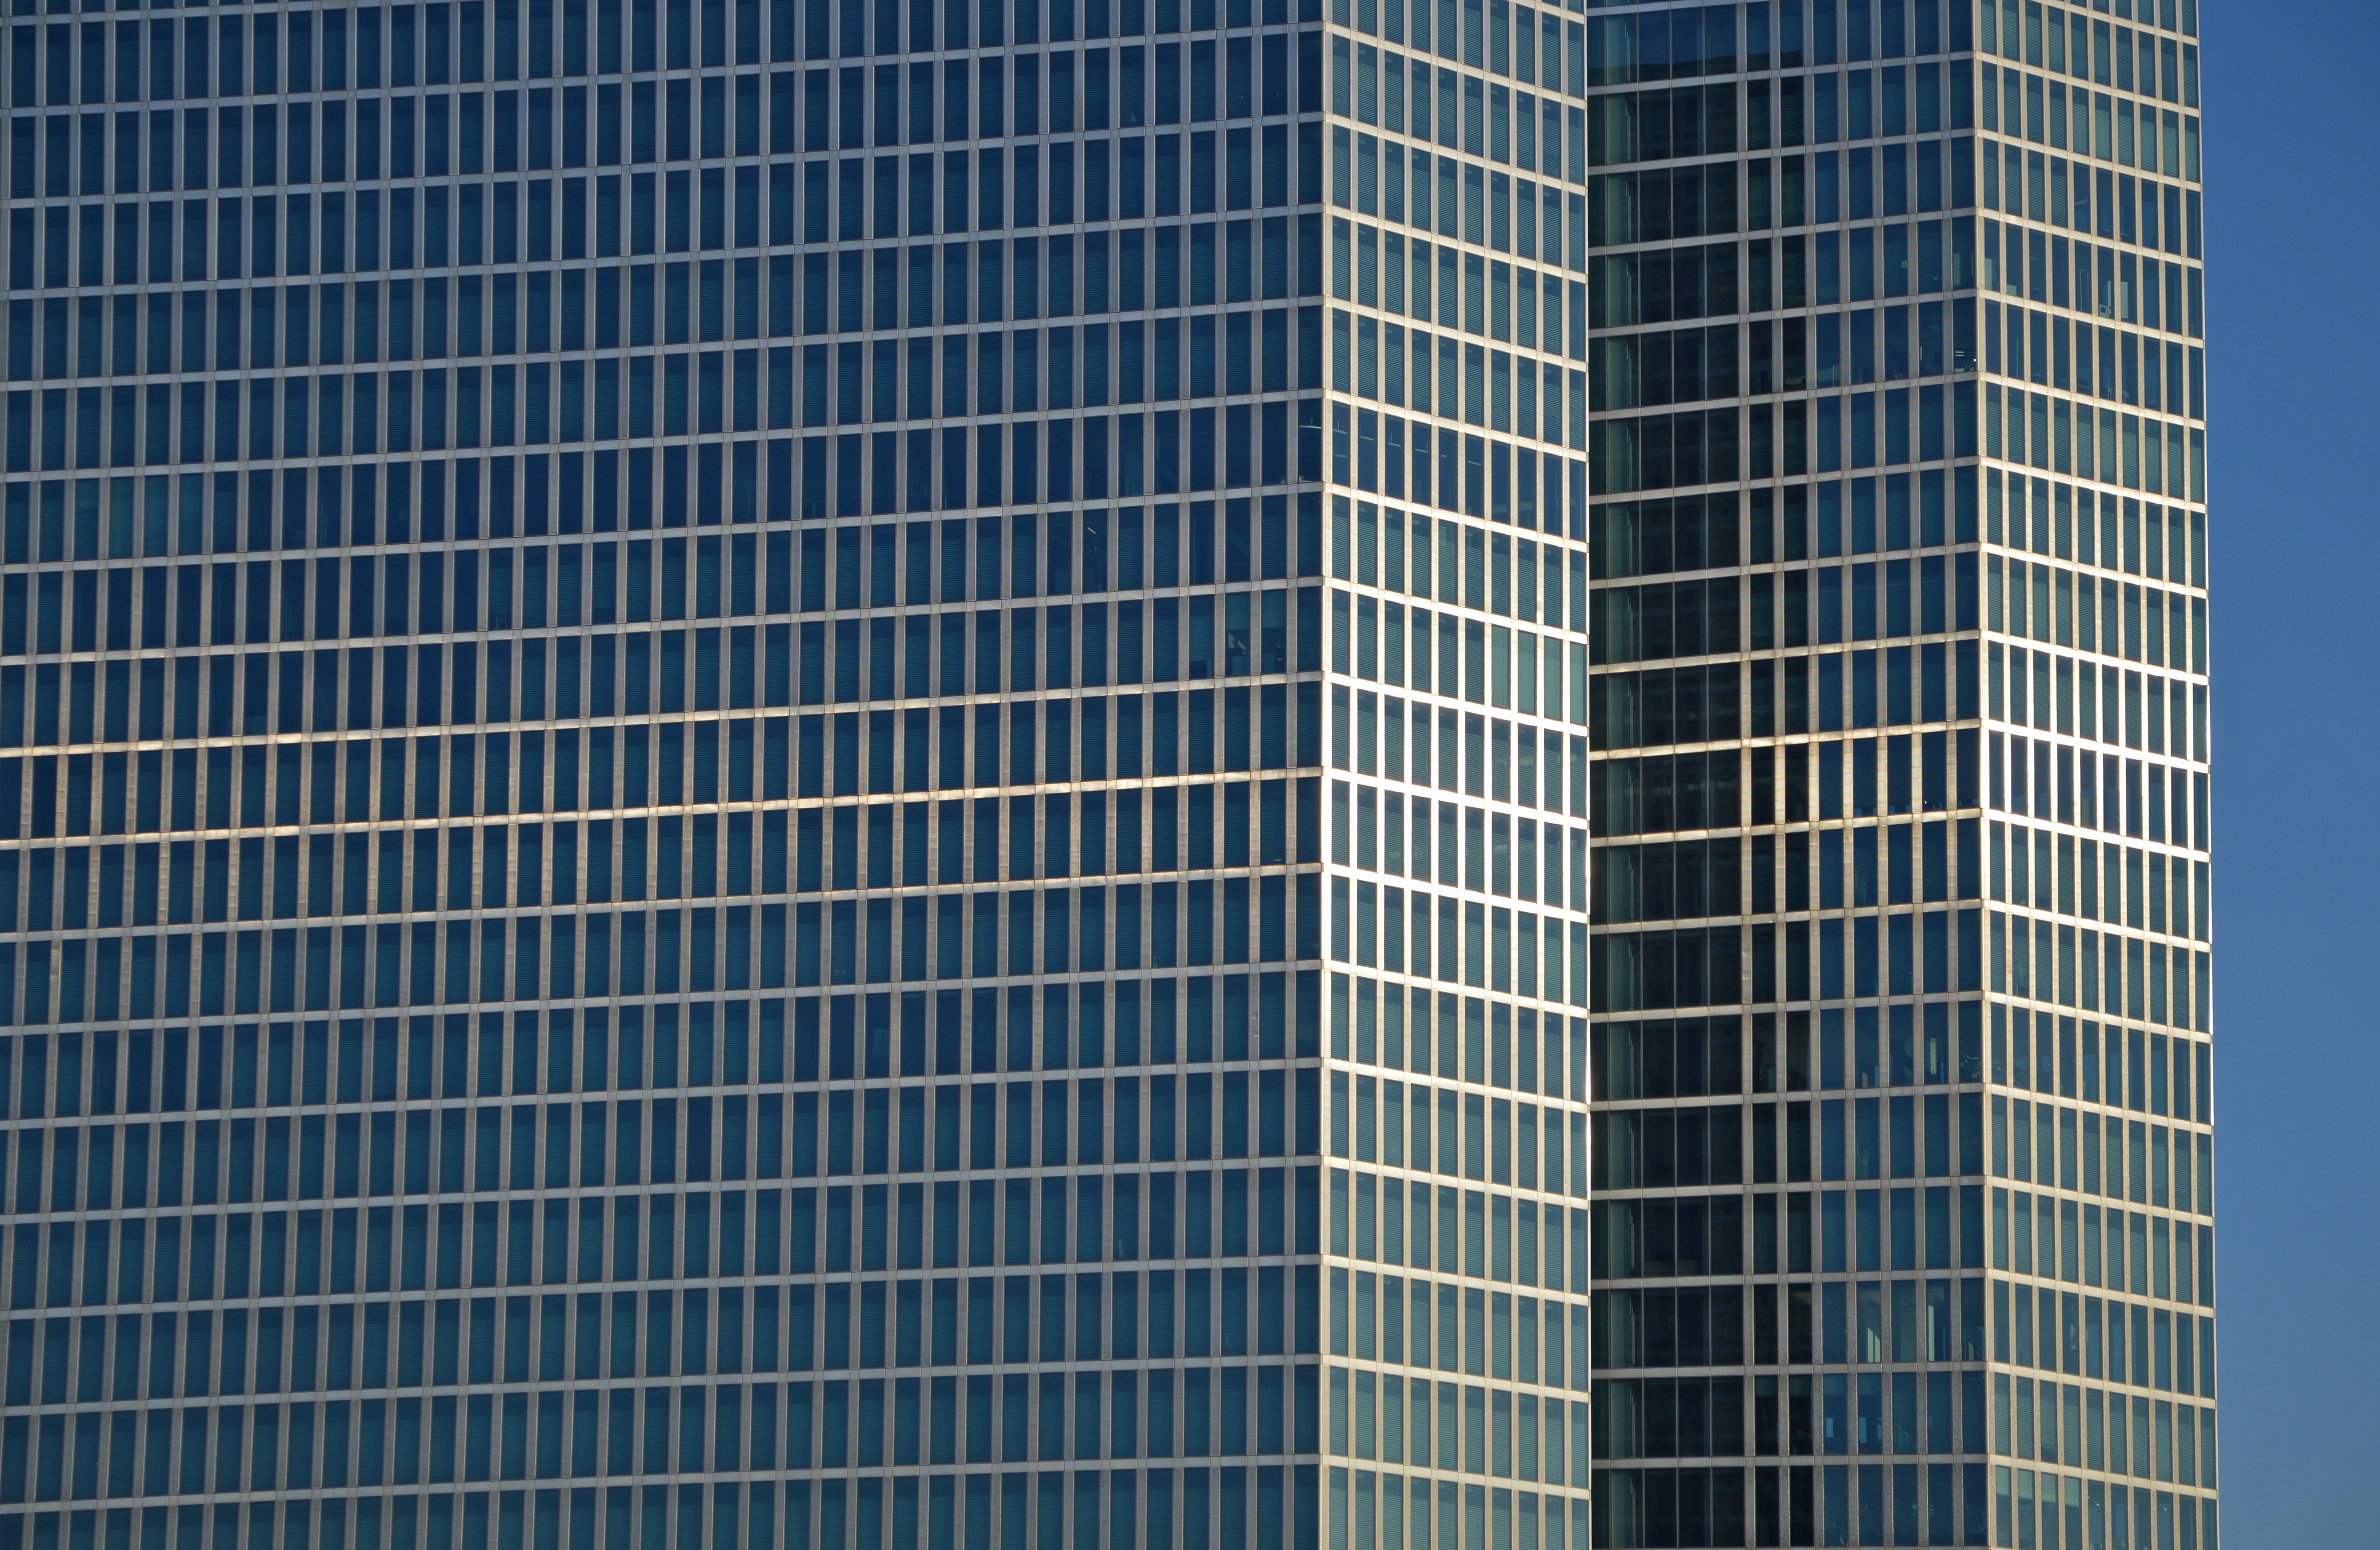
architecture, window, building, city, home, skyscraper, facade, office building, tower block, munich, mirroring, condominium, glass facades